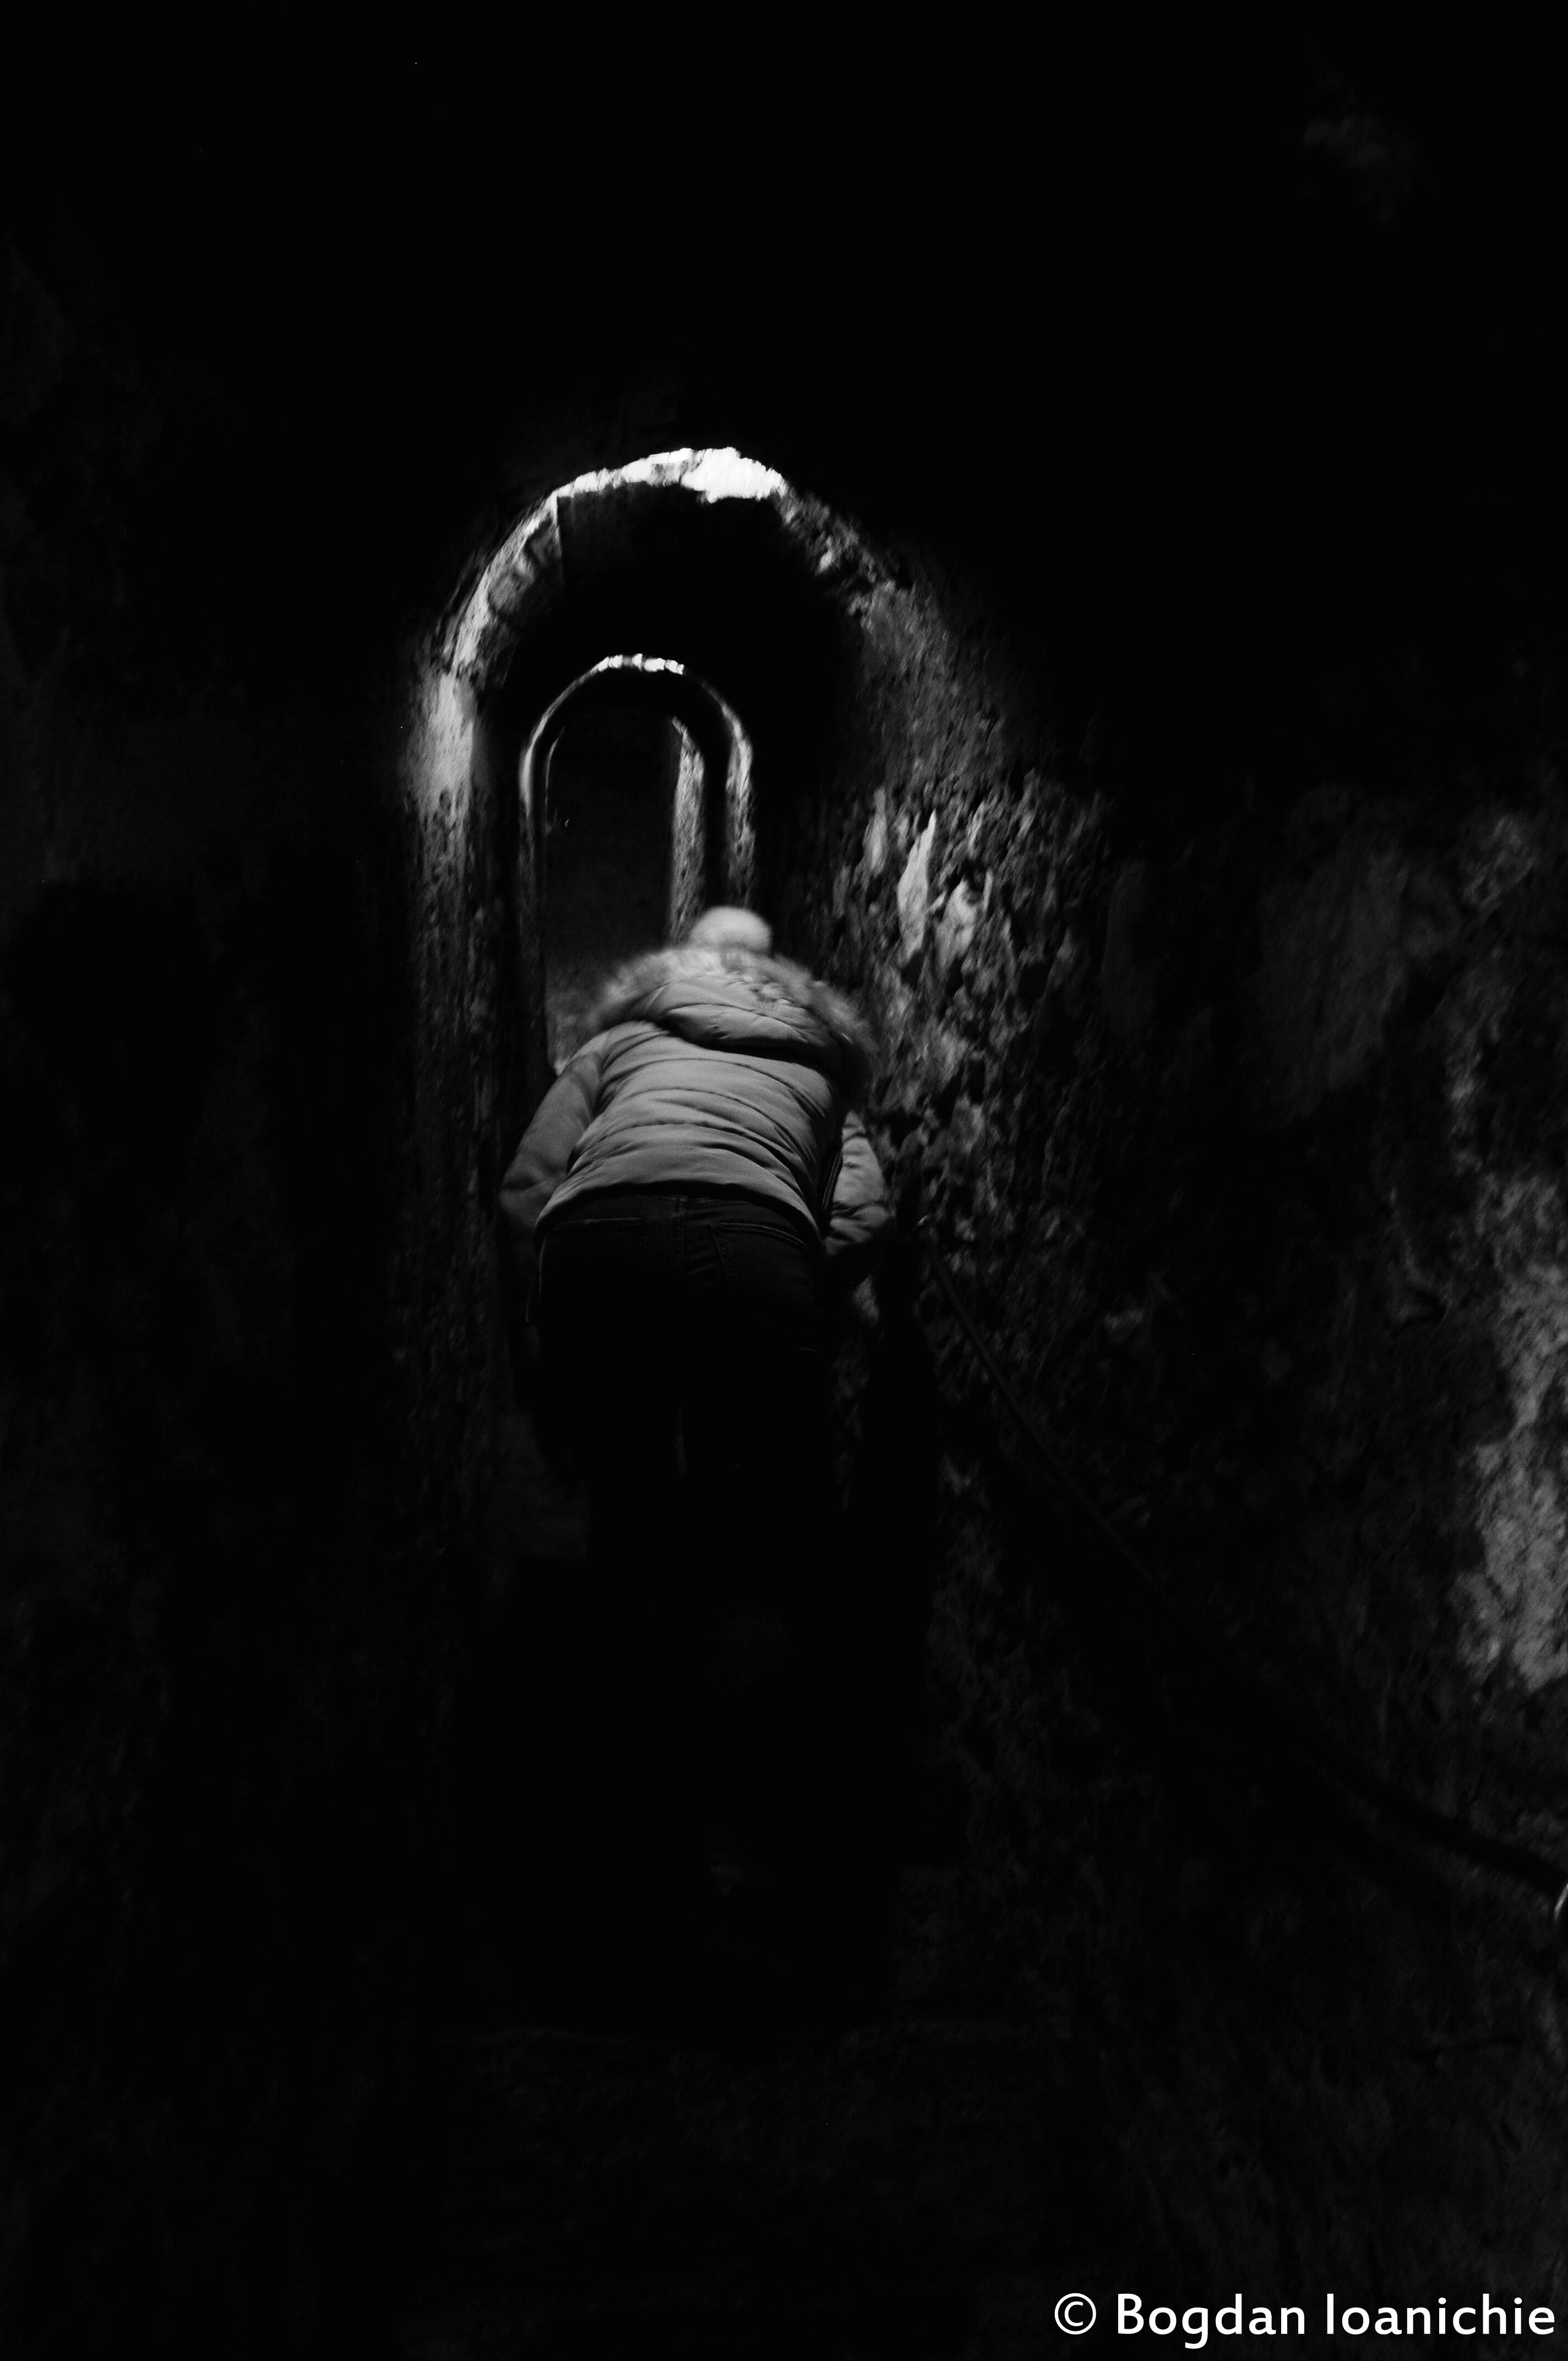
tunnel, black and white, bran castle, black, darkness, monochrome, monochrome photography, photography, still life photography, stock photography, art